Irish Academic Press

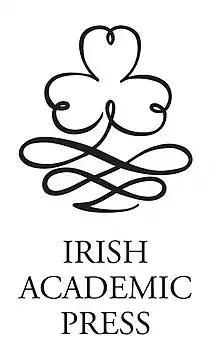

Irish Academic Press is an independent Irish publishing house that was established in 1974, with a focus on Irish history, politics, literature and the arts.